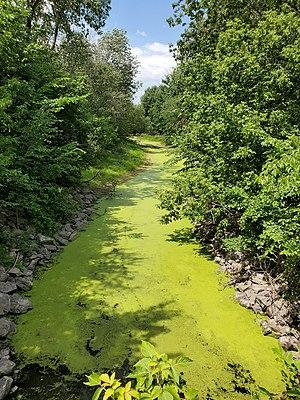
Chenal séparant l'Île Demers (Carignan) et la ville de Chambly (vue vers le nord)
L’île Demers est une île fluviale de la rivière Richelieu. Elle est située dans le territoire de la municipalité de Carignan, dans la municipalité régionale de comté du La Vallée-du-Richelieu, dans la région administrative de la Montérégie, dans le sud de la province de Québec, au Canada.